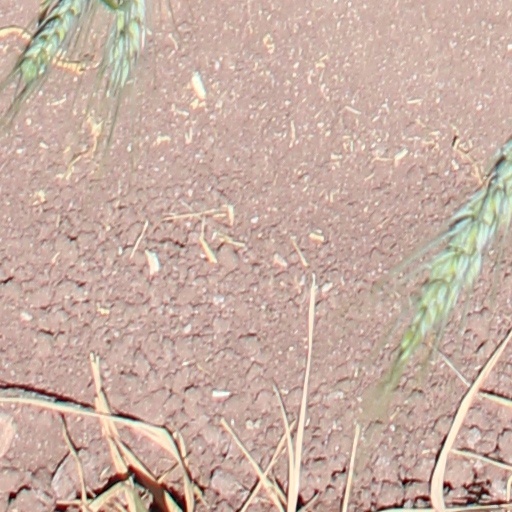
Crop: wheat